67th United States Congress

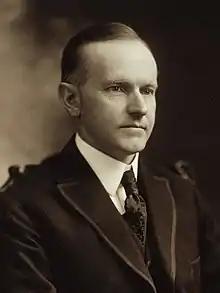
President of the Senate Calvin Coolidge

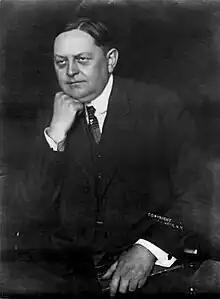
Senate Minority Leader Oscar Underwood

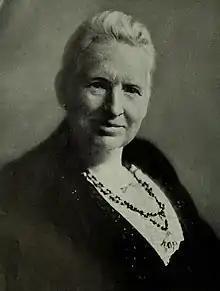
Alice M. Robertson became the first woman to preside over the House chamber in 1921

The count below identifies party affiliations at the beginning of the first session of this Congress, and includes members from vacancies and newly admitted states, when they were first seated. Changes resulting from subsequent replacements are shown below in the "Changes in membership" section.